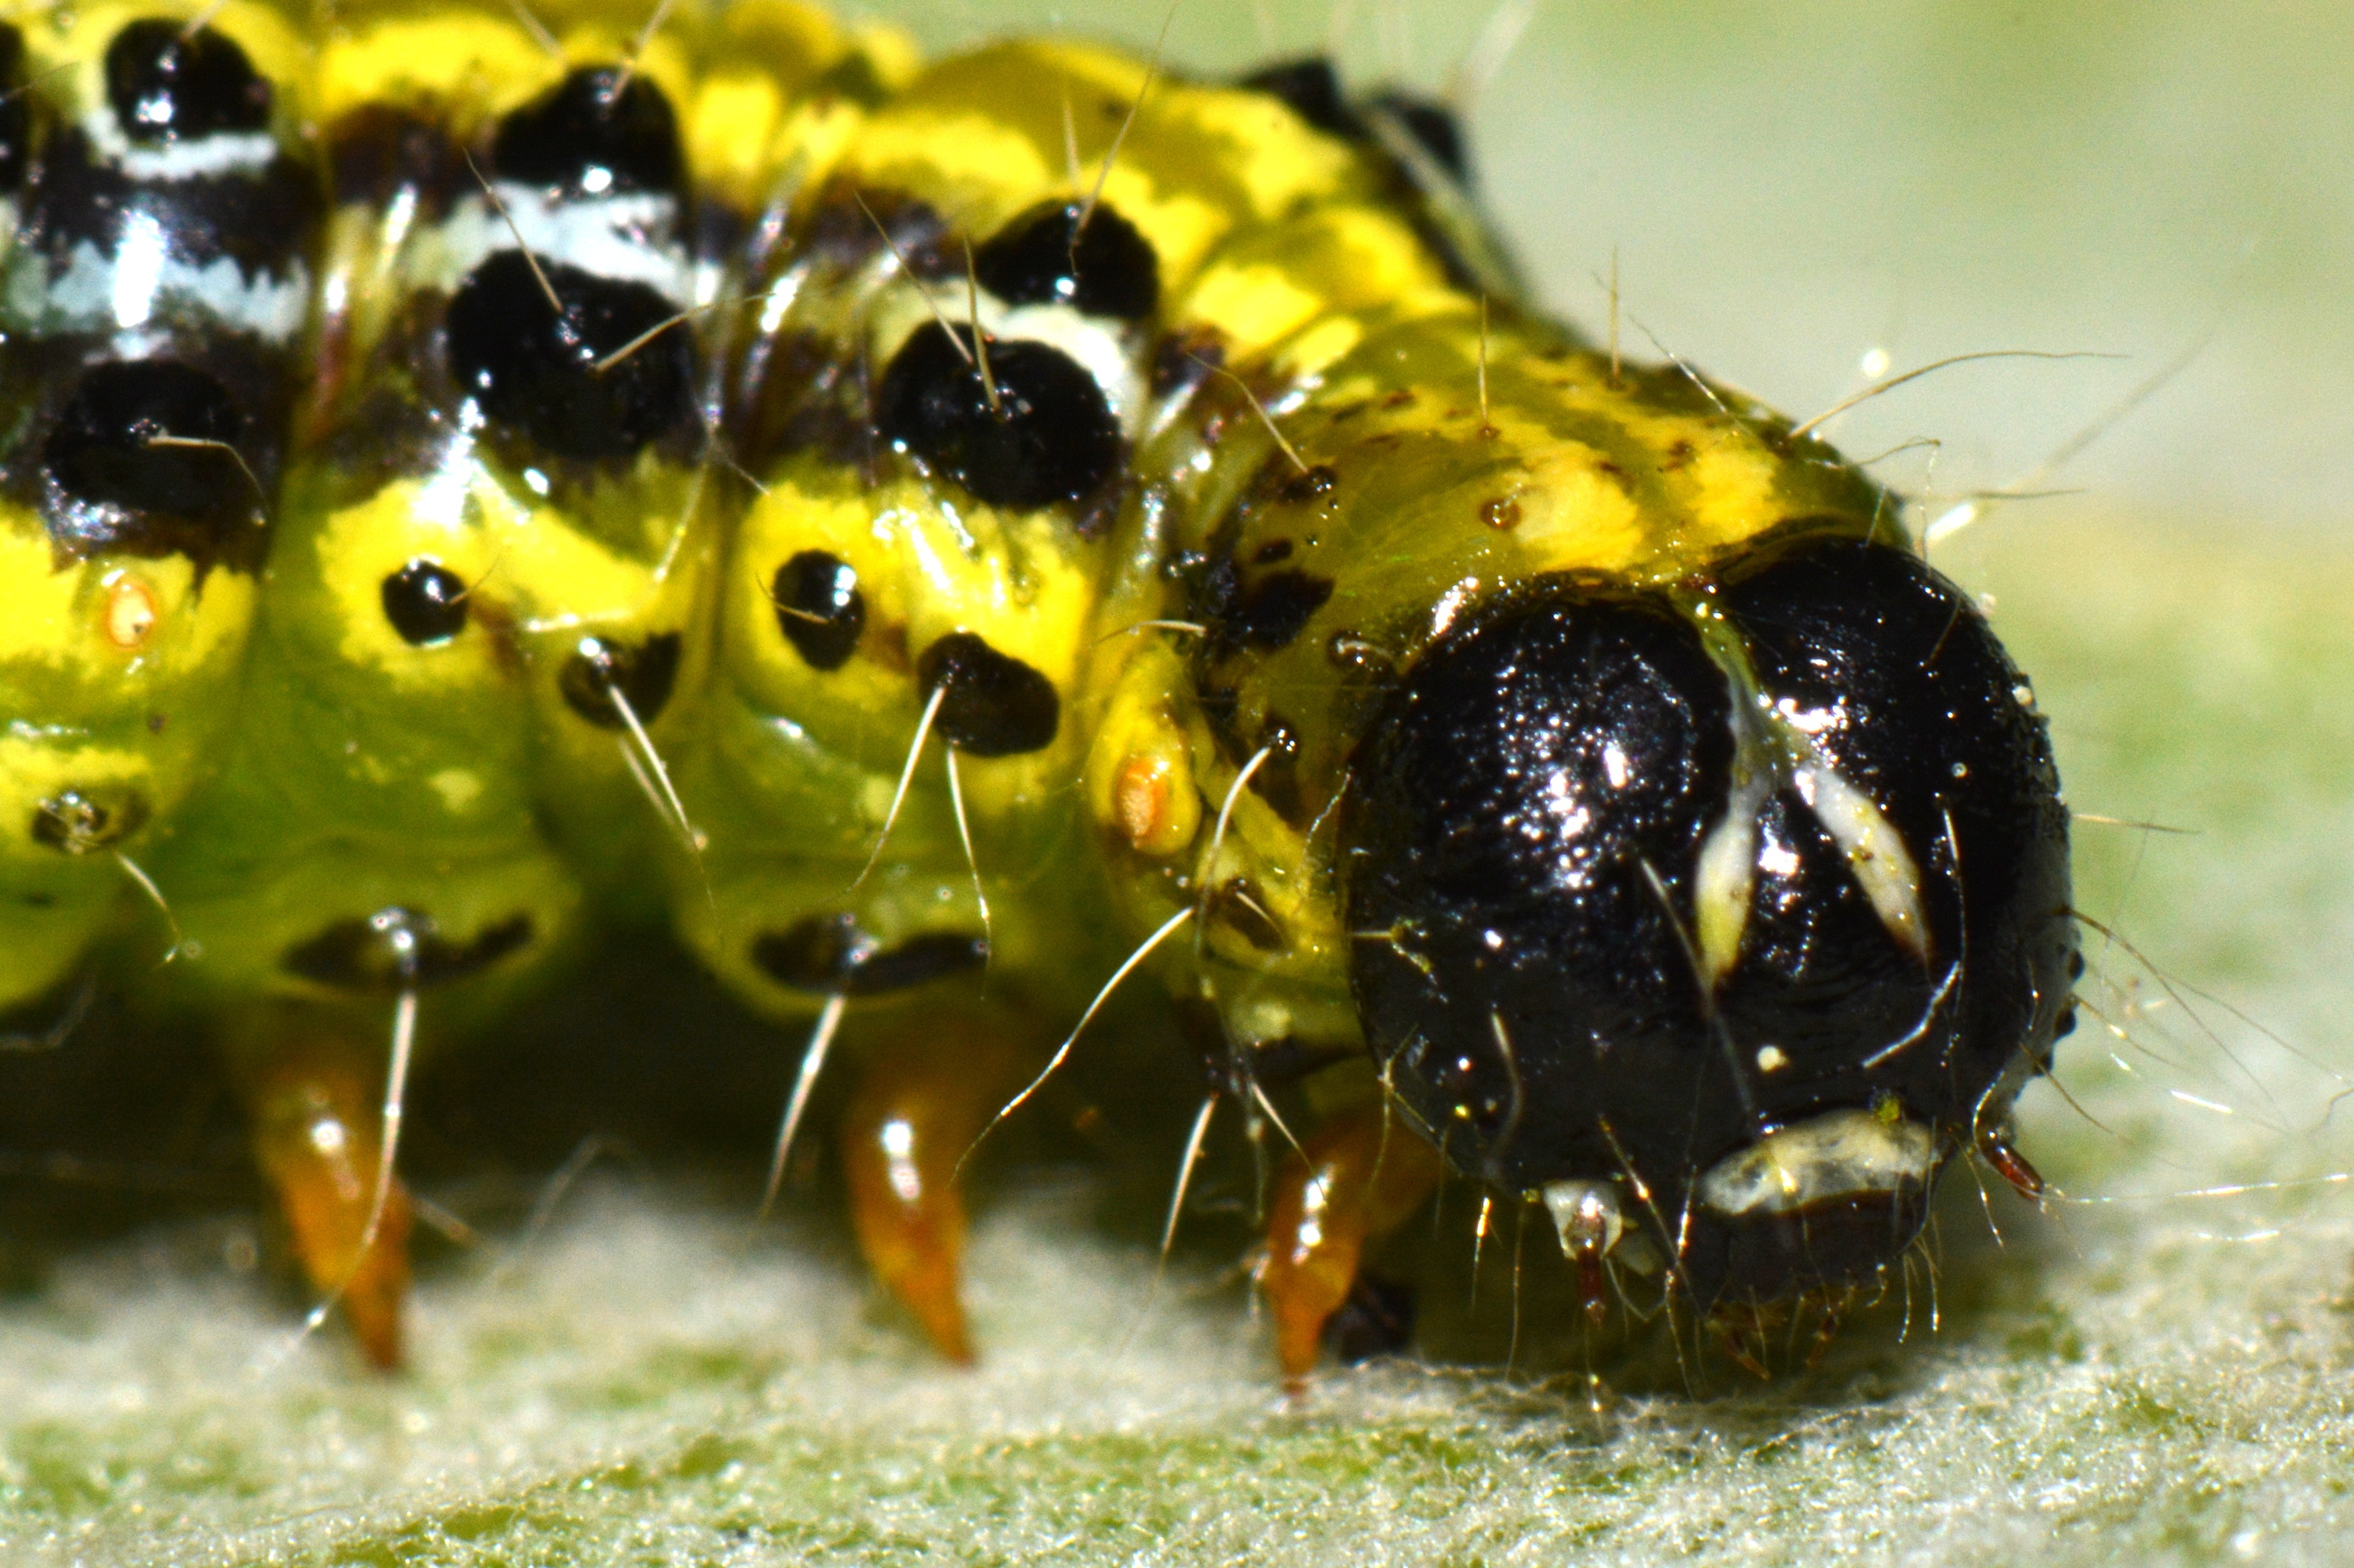
animal, insect, macro, bug, fauna, invertebrate, caterpillar, close up, pest, beetle, macro photography, arthropod, leaf beetle, membrane winged insect